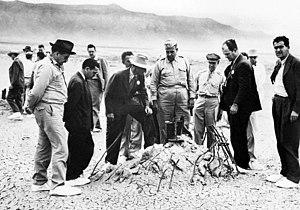
Trinitytesten / Eksplosionen / Resultater af testen
Oppenheimer og general Groves poserer ved resterne af det tårn, Trinity blev detoneret i, et par uger efter testen.
Trinitytesten var verdens første test af et kernevåben. Testen blev udført af USA den 16. juli 1945 ca. 48 km sydøst for Socorro, New Mexico, der hvor militærbasen White Sands Missile Range nu ligger. Trinity var designet efter den såkaldte ”implosionsmetode” og var baseret på plutonium, som det fissile materiale. Således var Trinity af samme design som – og en forløber for – Fat Man, den atombombe, der senere blev kastet over Nagasaki, Japan. Trinitys sprængkraft svarede til ca. 19-21 kilotons TNT.